Victoria (state)

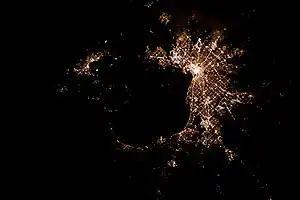
Greater Melbourne at night from the International Space Station

Victoria is divided into distinct geographic regions, most commonly for the purposes of economic development, while others for land management (agriculture or conservation) and for censusing (statistical or meteorological) or electoral purposes. The most commonly used regions are those created by the state government for the purposes of economic development.